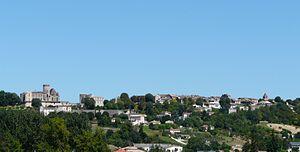
Duras (vue prise depuis le sud-ouest), Lot-et-Garonne, France
Duras est une commune du Sud-Ouest de la France, située dans le département de Lot-et-Garonne.